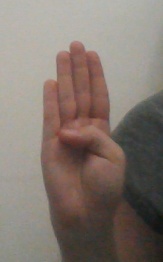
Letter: kaaf